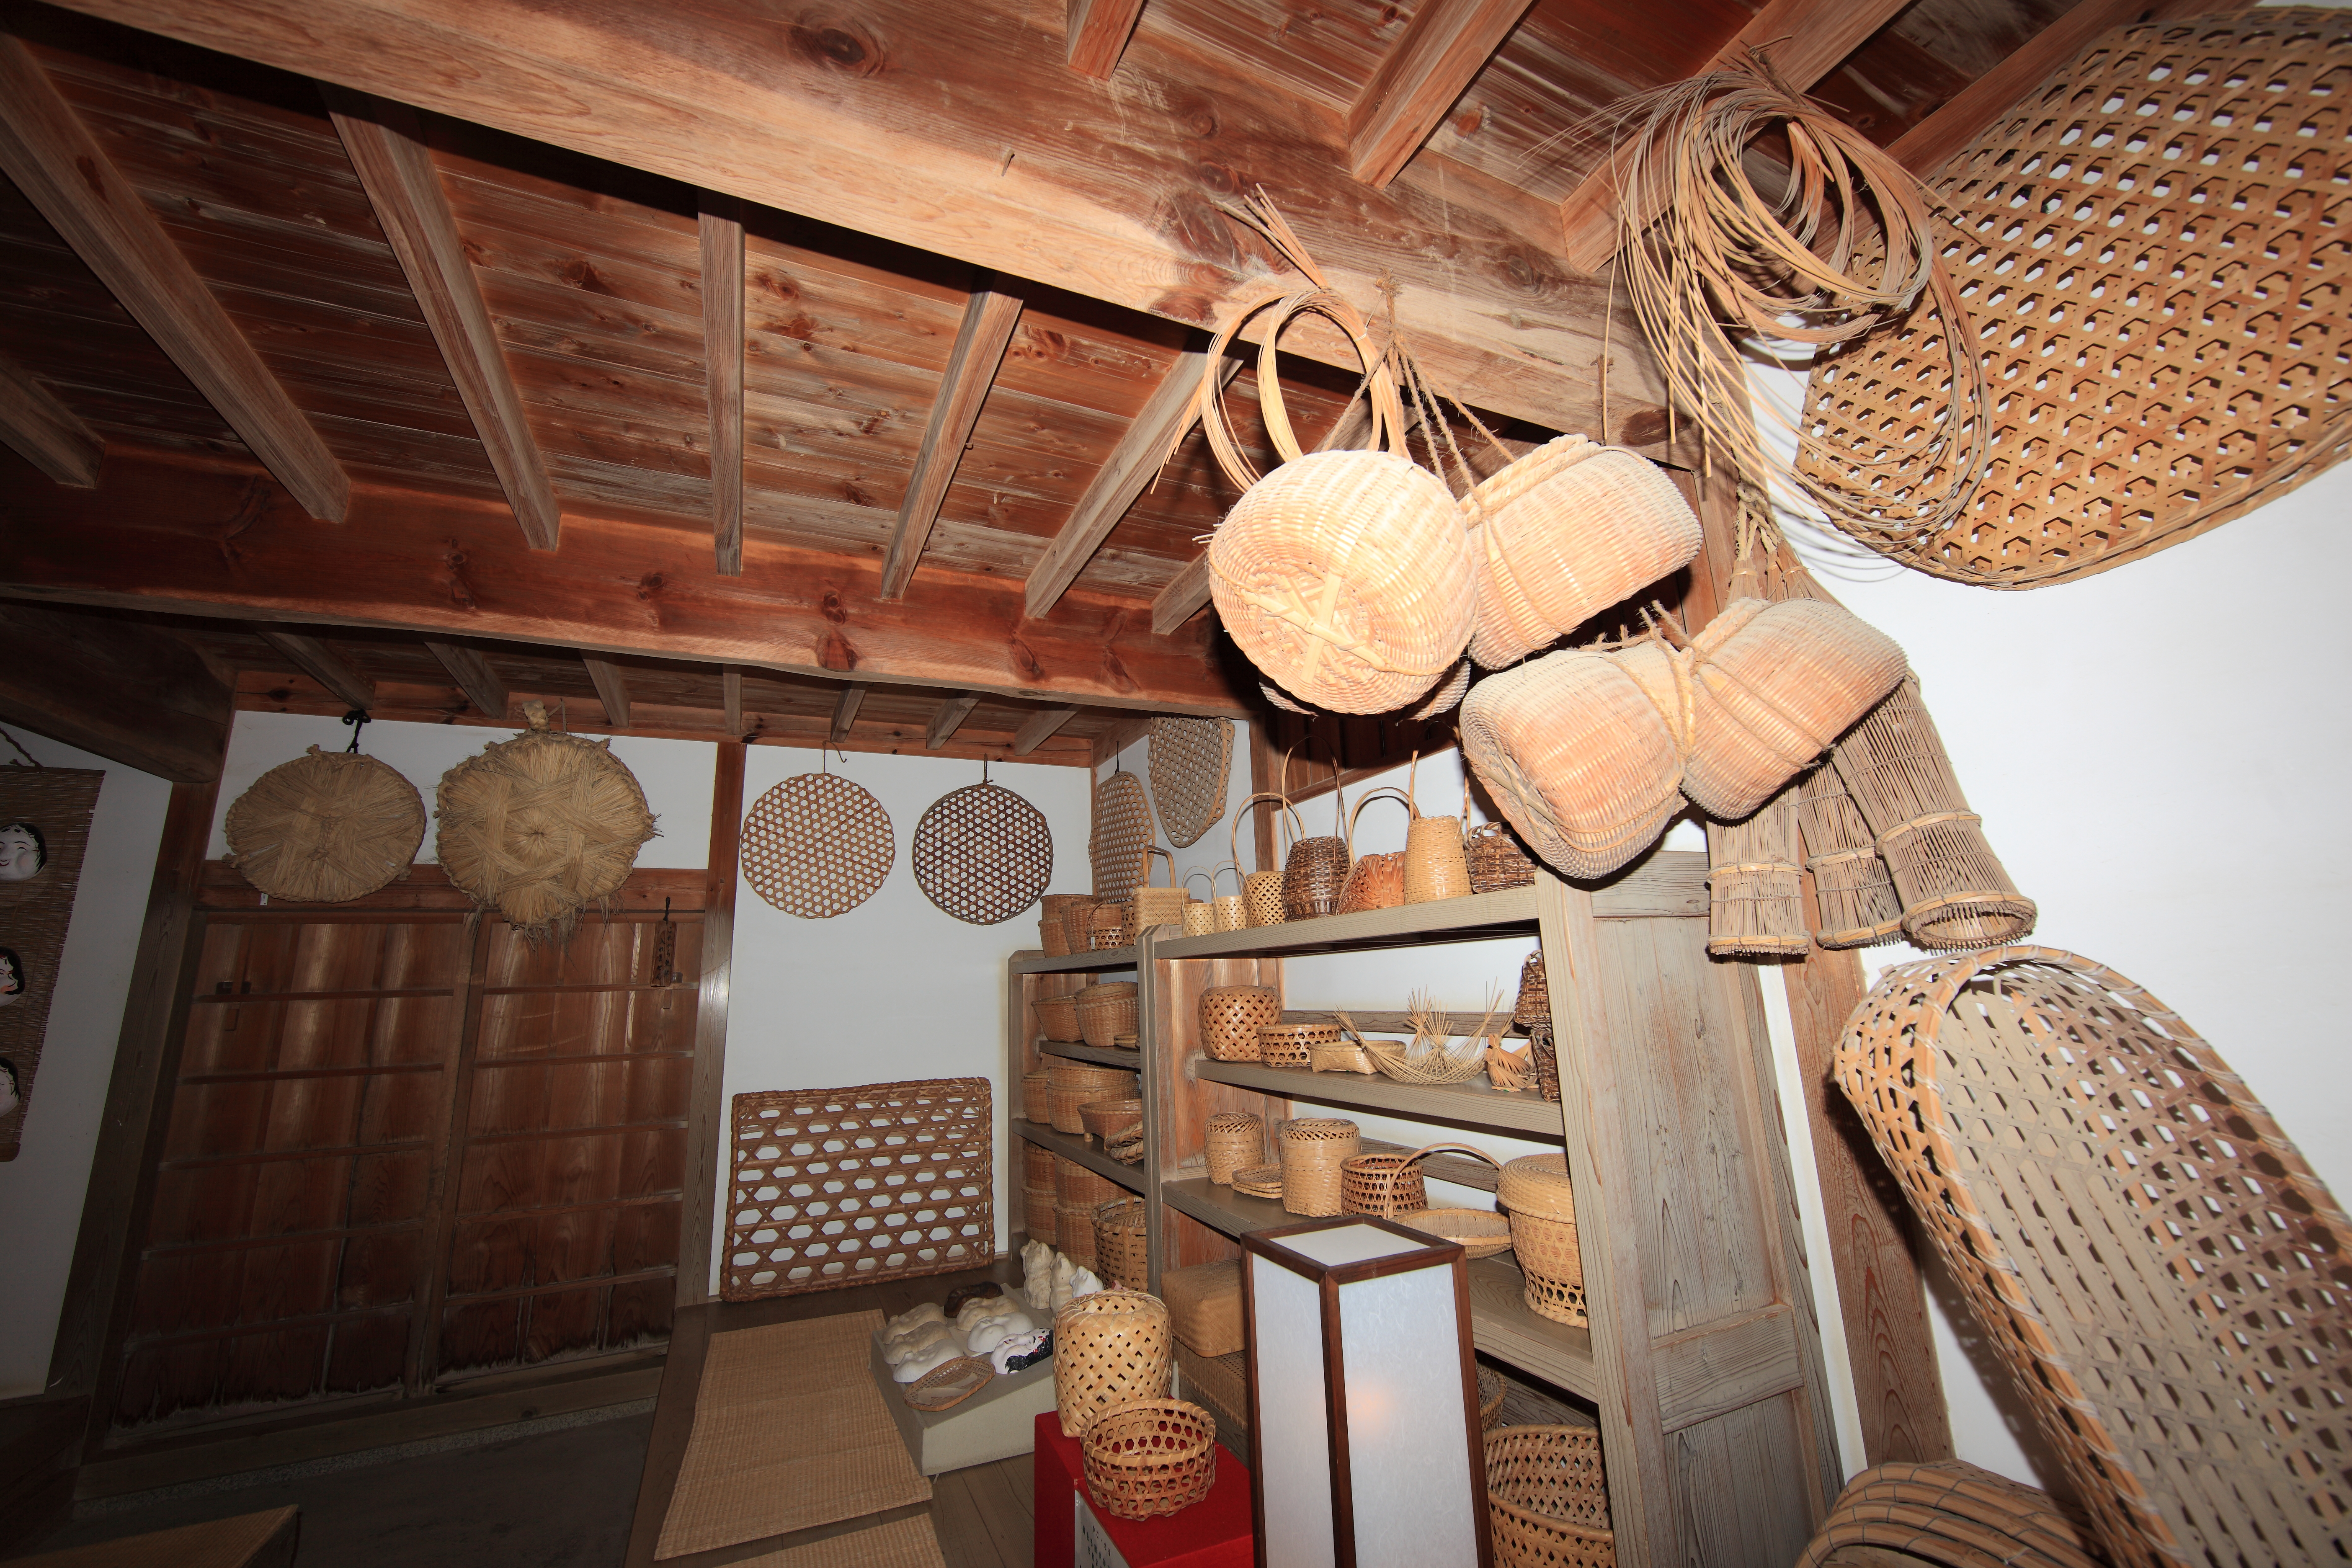
architecture, wood, house, interior, old, home, ceiling, shop, high, cottage, ancient, residence, living room, room, interior design, design, japanese, 5d, style, hires, estate, log cabin, markii, traditional, hi, res, resolution